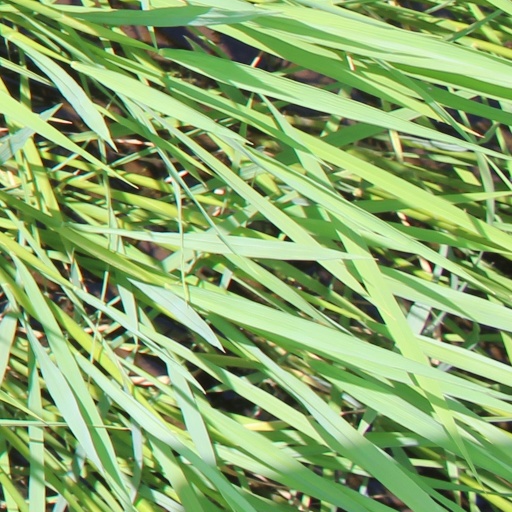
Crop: rice